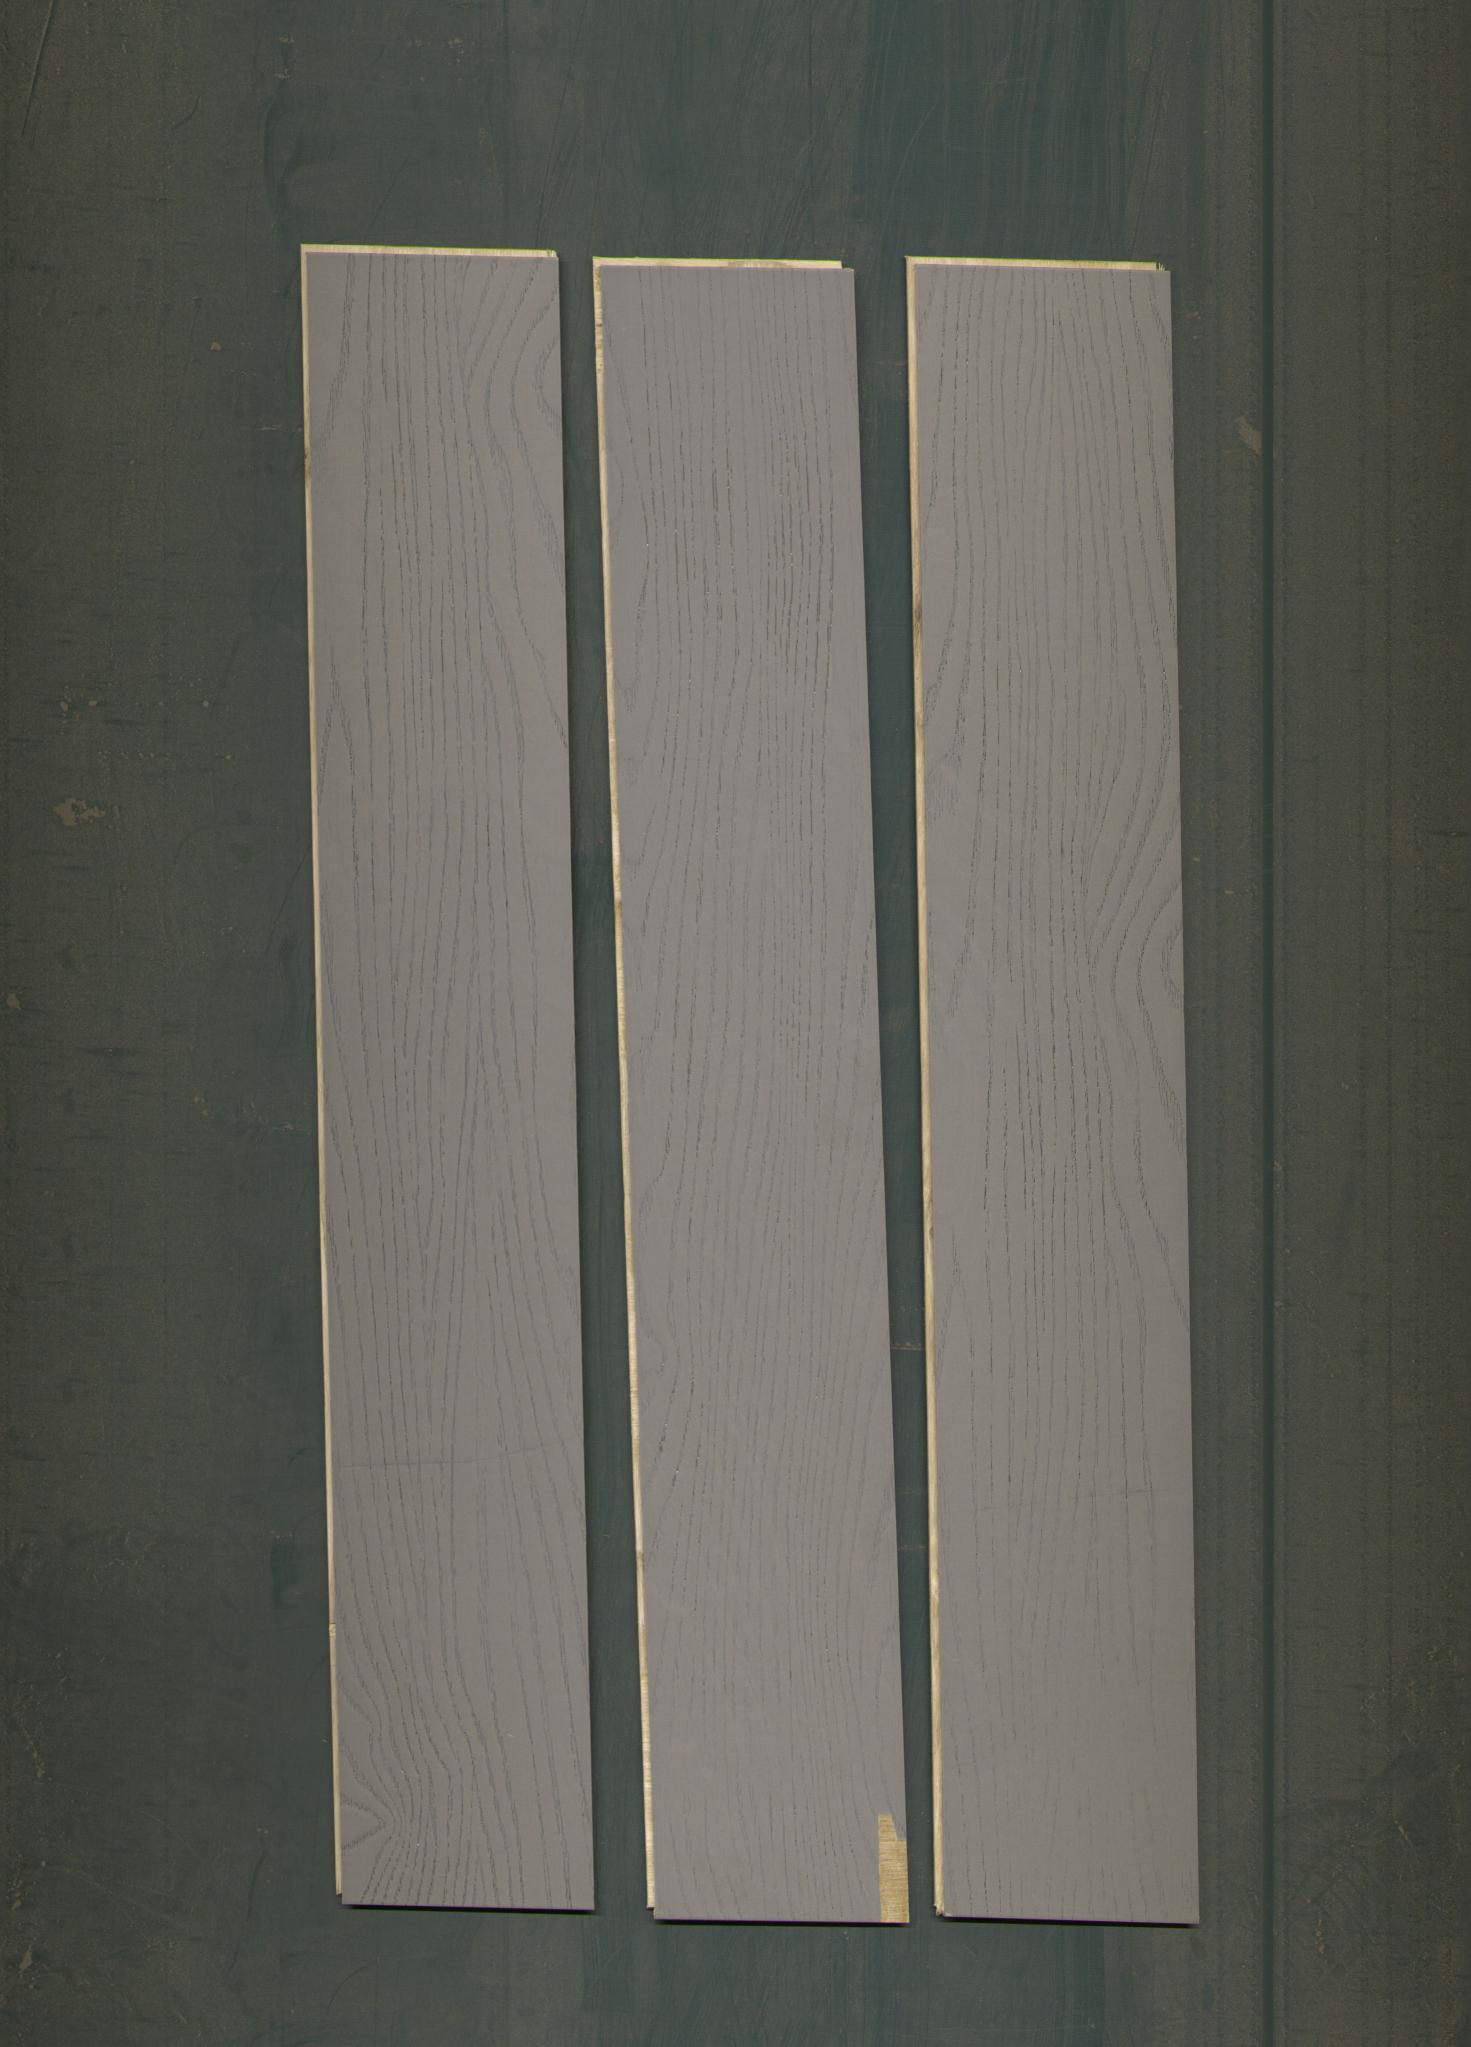
Label: mixers